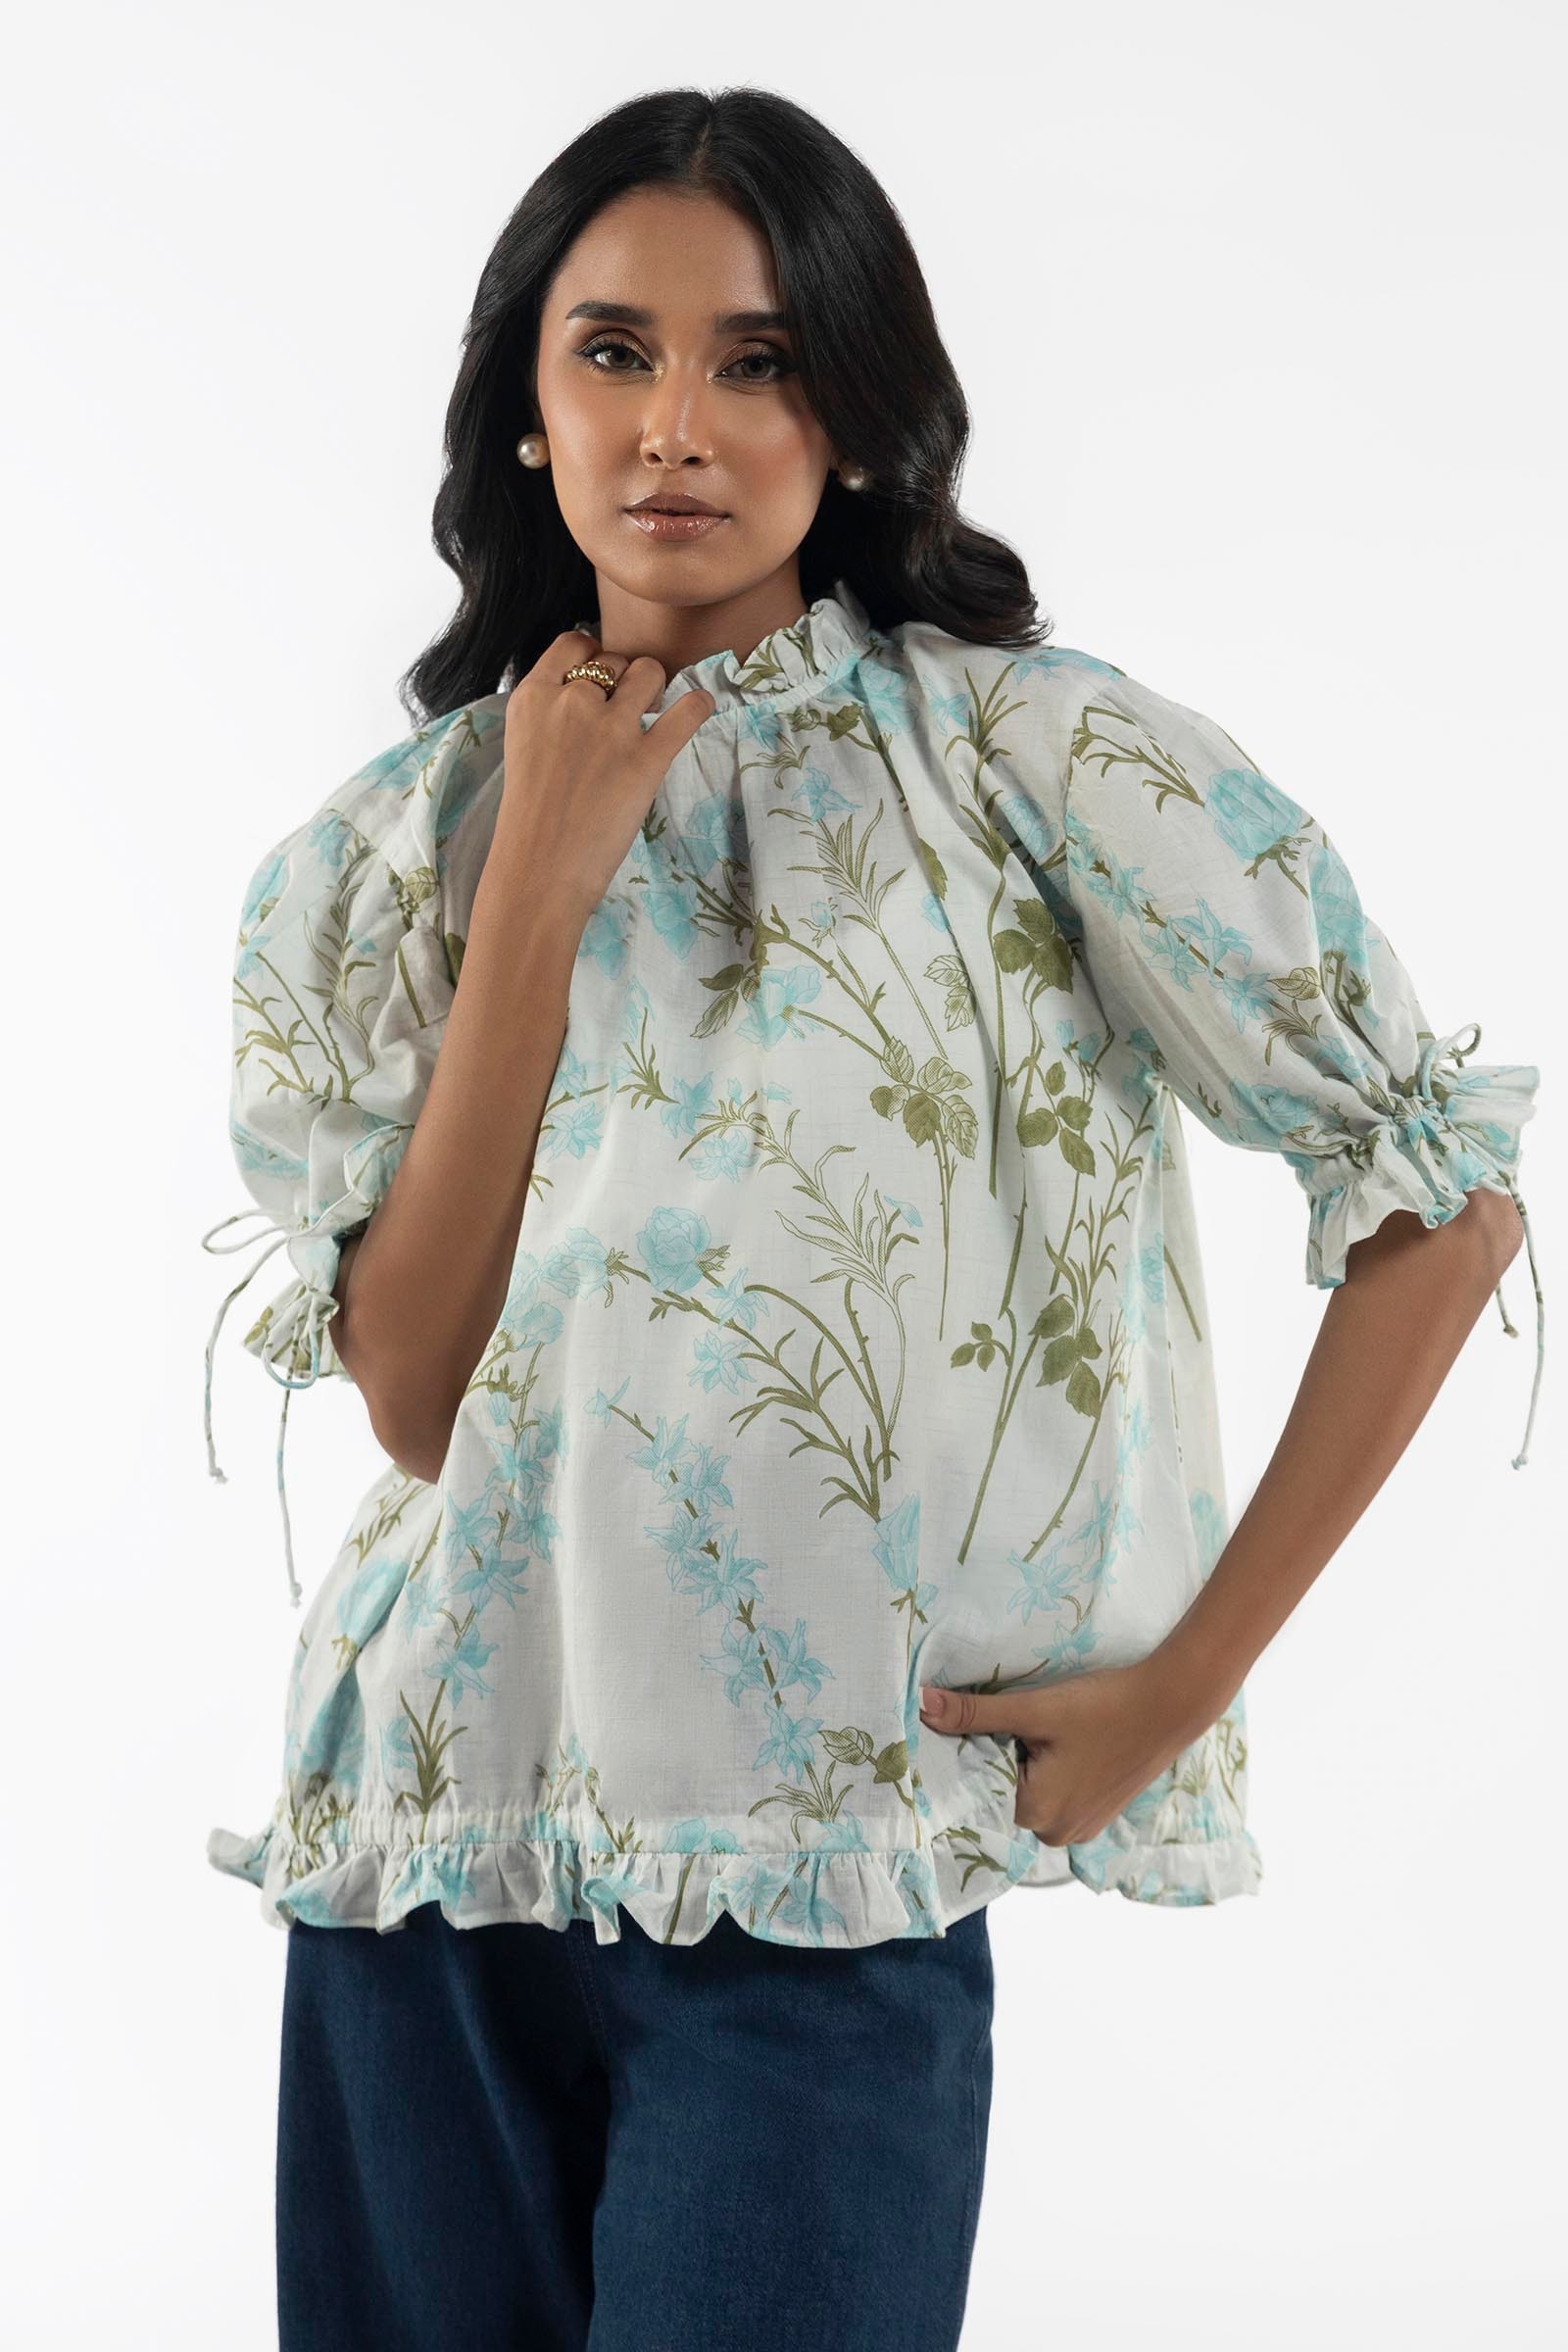
blue multi floral print top